Impenitent thief

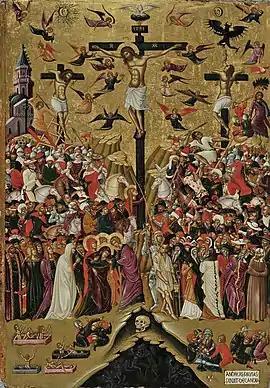
Late 15th-century Greek Orthodox icon by Andreas Pavias. The impenitent thief is shown to the viewer's right

The earliest version of the story is considered to be that in the Gospel of Mark, usually dated to . The author says that two bandits were crucified with Jesus, one on each side of him. The passersby and chief priests mock Jesus for claiming to be the Messiah and yet being unable to save himself, and the two crucified with him join in. Some texts include a reference to the Book of Isaiah, citing this as a fulfilment of prophecy (Isaiah 53:12: "And he... was numbered with the transgressors"). The Gospel of Matthew, written , repeats the same details.